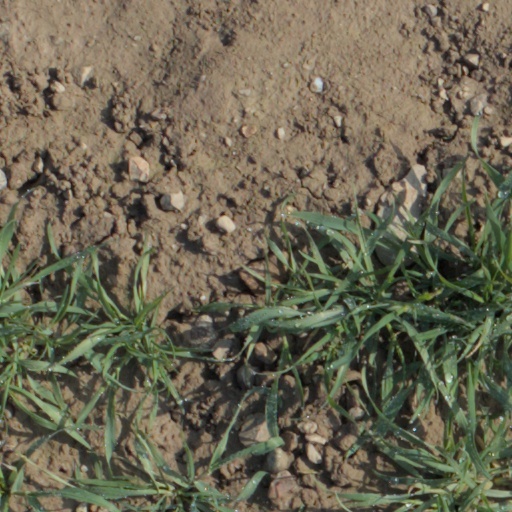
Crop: wheat